Teoronto Block Historic District

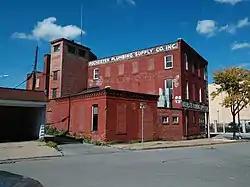

Teoronto Block Historic District is a national historic district located in the Frankfort neighborhood of Rochester in Monroe County, New York. The district consists of 10 contributing buildings originally built beginning in 1844, with later additions and modifications. It is reflective of Rochester's early commercial and industrial development as an Erie Canal-oriented boom town. It includes a block long group of three story, brick commercial buildings, known as the Teoronto-Smith Block. They consist of nine five bay buildings with a continuous gable roof. Also in the district is a set of attached commercial / industrial buildings.